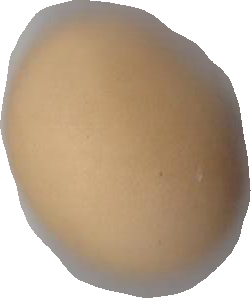
Variety: Grobogan